Centerstage

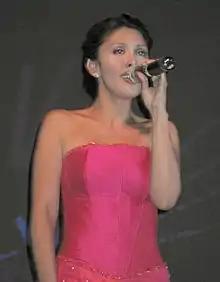
An image of Pops Fernandez.

In March 2020, the admission of a live audience in the studio and production were suspended due to the enhanced community quarantine in Luzon caused by the COVID-19 pandemic. The show resumed its programming on February 28, 2021.